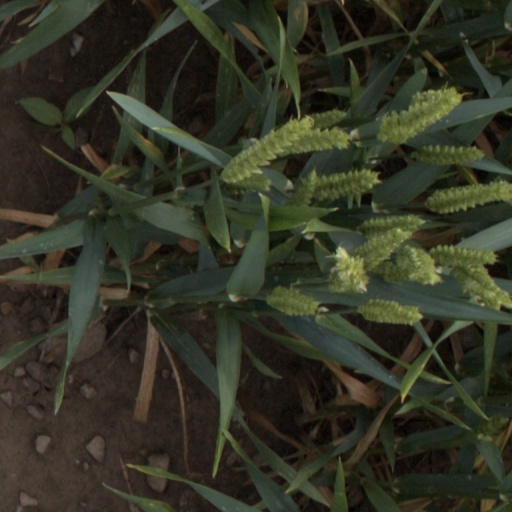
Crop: wheat